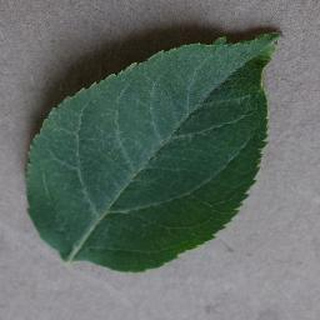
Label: healthy_apple